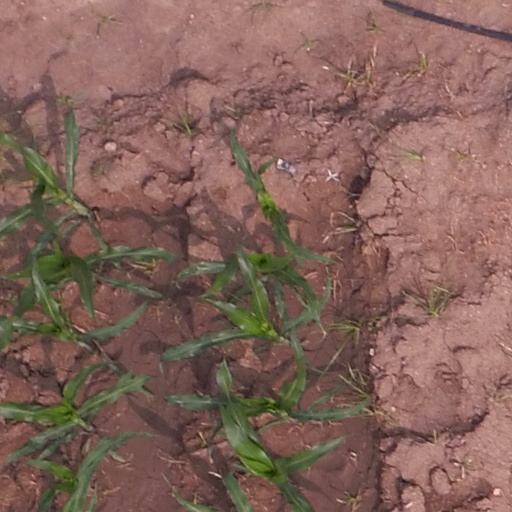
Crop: maize; corn